Olympic Order

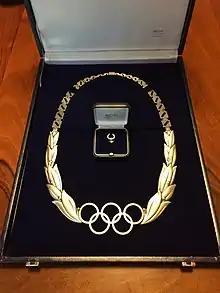
Olympic Order and its miniature badge, produced by GDE Bertoni Milano, Collection Fabio Ferrari

The Olympic Order, established in 1975, is the highest award of the Olympic Movement. It is awarded for particularly distinguished contributions to the Olympic Movement, i.e. recognition of efforts worthy of merit in the cause of sport. Traditionally, the IOC bestows the Olympic Order upon the chief national organiser(s) at the closing ceremony of each respective Olympic Games.